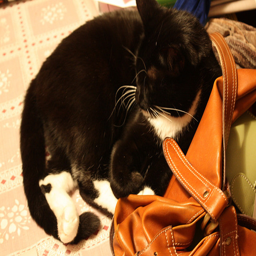
A black and white cat sleeps on a brown bag.
a close up of a cat laying on a hand bag
A black and white cat sits on a purse.
A black and white cat laying on top of a brown bag.
A black and white cat next to an orange purse.